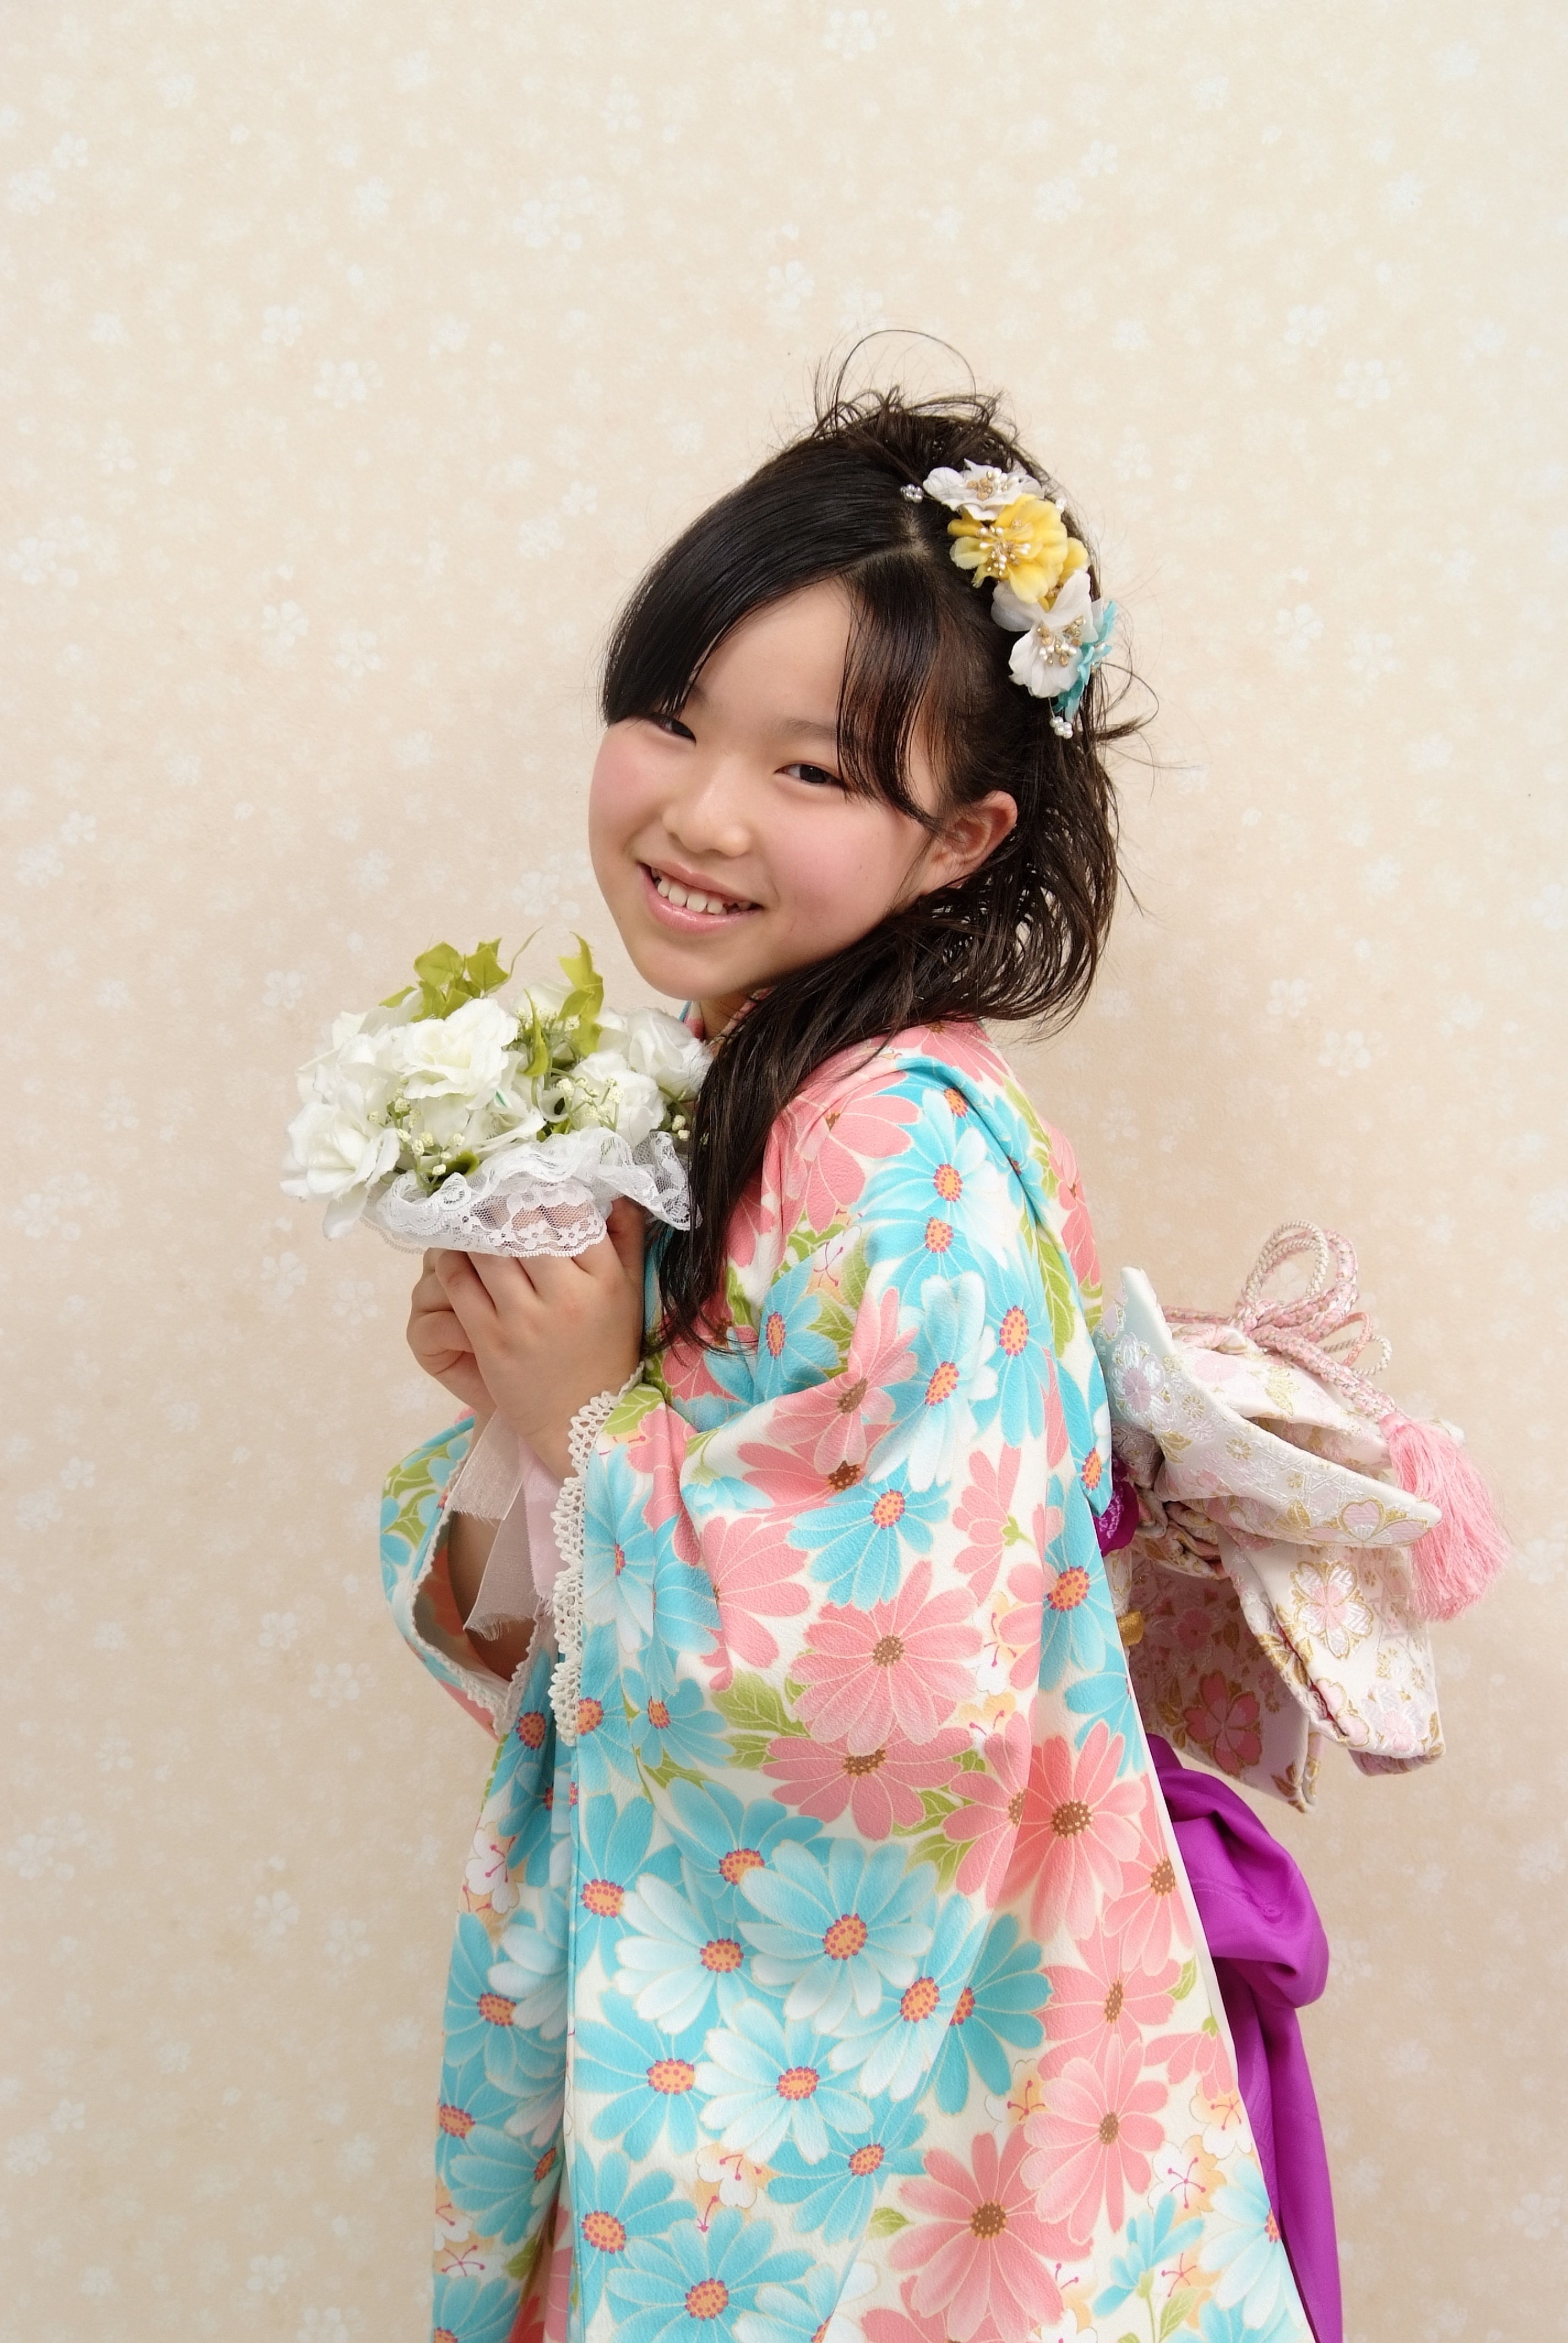
girl, spring, child, clothing, kimono, kids, dress, costume, photo shoot, age ceremony